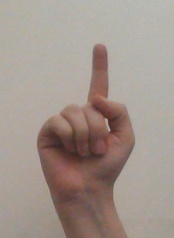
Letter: bb